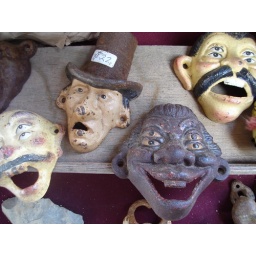
Coke bottle openers for sale at Tennessee Farigrounds flea market in Nashville